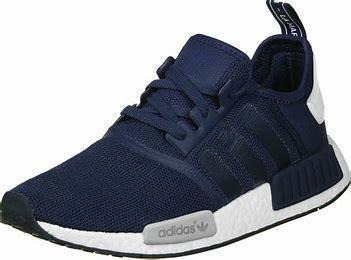
Brand: Adidas
Model: NMD_R1